Battagram District

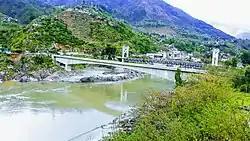
Thakot Bridge, Battagram

As of the 2023 census, Batagram district has 51,366 households and a population of 335,984. The district has a sex ratio of 101.26 males to 100 females and a literacy rate of 39.09%: 54.69% for males and 23.34% for females. 103,719 (30.89% of the surveyed population) are under 10 years of age. The entire population lives in rural areas. 799 (0.24%) people in the district are from religious minorities, mainly Christians.